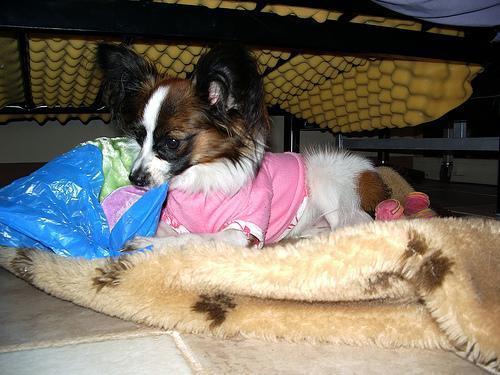
papillon